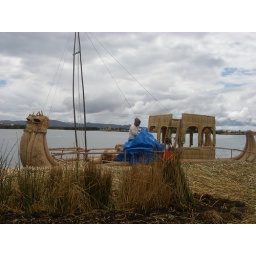
The original boat style used by the locals though they tend to use normal rowing boats these days